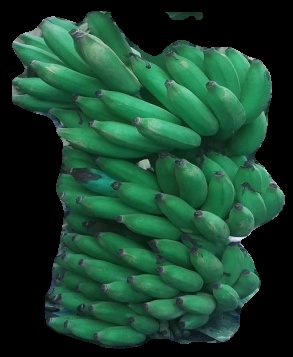
Variety: elakki-bale
Grade: grade1